Henri Desfontaines

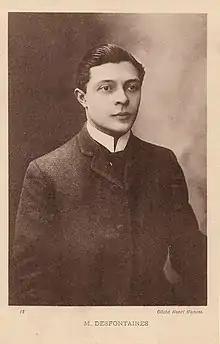
Desfontaines photographed by Henri Manuel

Henri Desfontaines (12 November 1876, Paris – 7 January 1931, Paris) was a French film director, actor, and scriptwriter.